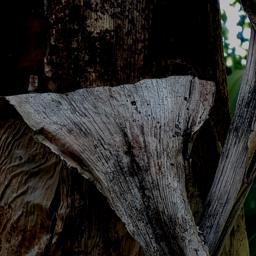
Label: PSEUDOSTEM WEEVIL